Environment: real
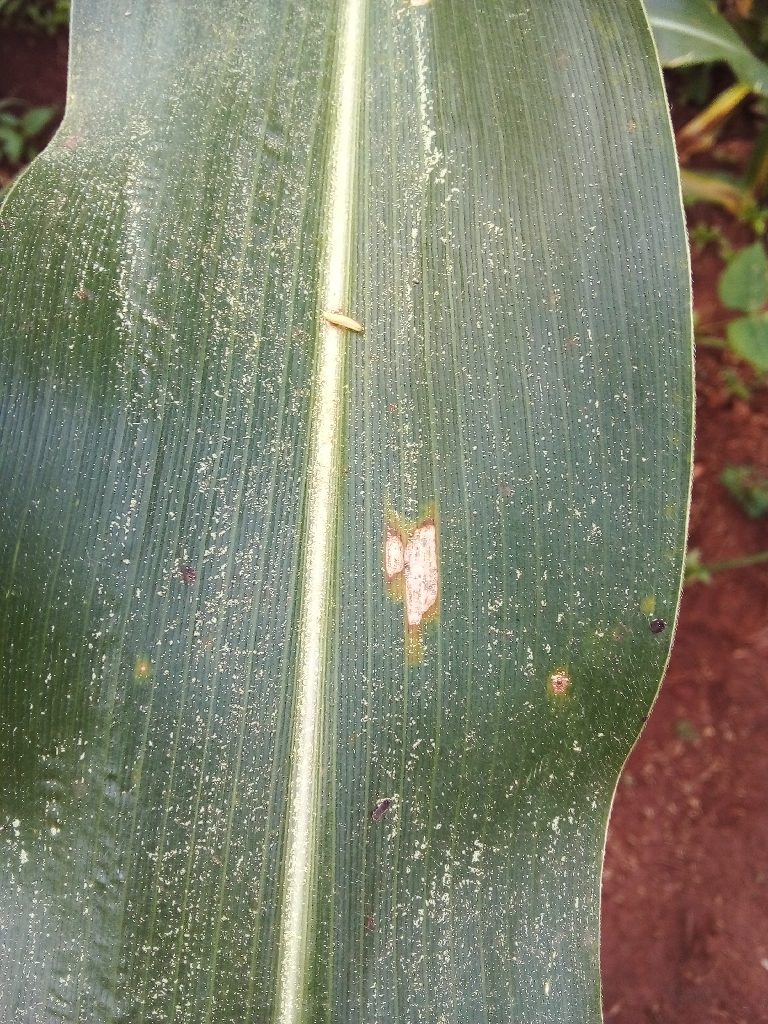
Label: northern_corn_leaf_blight